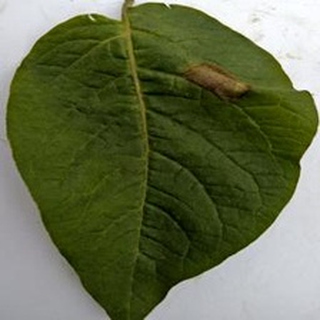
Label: potato_late_blight